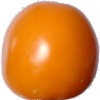
Label: Tomato Yellow 1